Big Rocking Horse

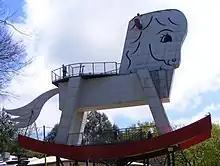
Another view of the giant rocking horse outside the toy factory

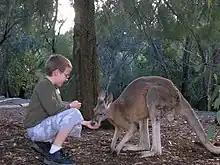
Feeding kangaroo at Gumeracha

The Big Rocking Horse in height and in length. The structure weighs 25 tonnes, and it is set in 80 tonnes of concrete to prevent rocking. The steel frame was fabricated by Halwell Engineering in Adelaide and transported by road to the site, after which the steel cladding was attached. Stairs inside the rocking horse lead to three viewing platforms: one at the head, one on the saddle, and a third on the "rocker bows" near the base of the structure.